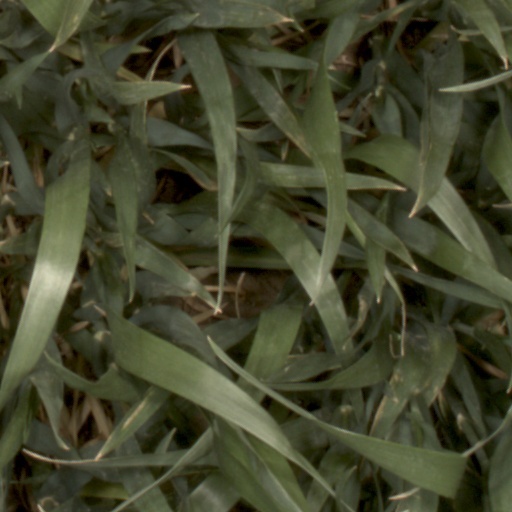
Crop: wheat